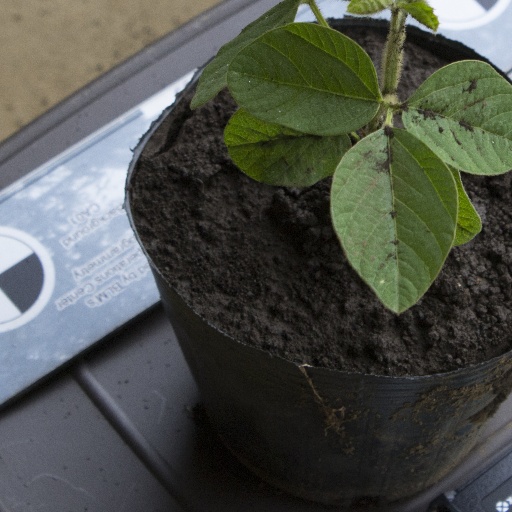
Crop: soybean